Yoga brick

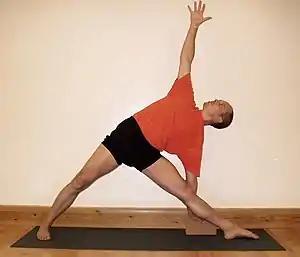
A yoga brick under the supporting hand to encourage correct alignment in Trikonasana (triangle pose) according to the individual's needs

A yoga brick or yoga block is a smooth block of wood or of firm but comfortable material, such as hard foam rubber or cork, used as a prop in yoga as exercise.